Nicholson Broughton

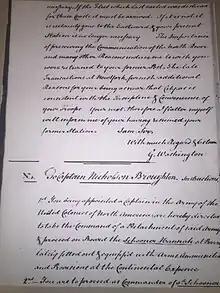
General George Washington's letter to Nicholson Broughton, commissioning him as the first commodore of the American Navy

Captain Nicholson Broughton (1724–1798) of Marblehead, Massachusetts was the first commodore of the American Navy and, as part of the Marblehead Regiment, commanded George Washington’s first naval vessel . Broughton set sail from Beverly, Massachusetts on 5 September 1775 in "Hannah". He also led the first American expedition of the war, which went to interrupt shipping British armaments off Nova Scotia. On the expedition, Broughton participated in the Raid on Charlottetown. As a result of Broughton's expedition to Nova Scotia, the Governor of Nova Scotia Francis Legge declared martial law throughout the colony.